Arthur Kroeger

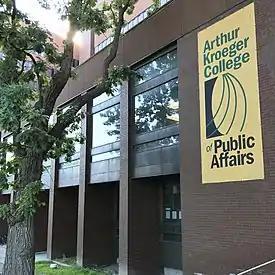
Picture of Arthur Kroeger College of Public Affairs at the Loeb Building, Carleton University, Ottawa, ON

Arthur Kroeger, (September 7, 1932 – May 9, 2008) was a Canadian academic and civil servant, who was referred to as the "dean of deputy ministers".